Ocala National Forest

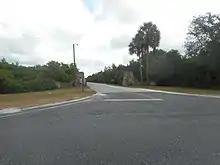
Juniper Springs Recreation Area off of SR 40

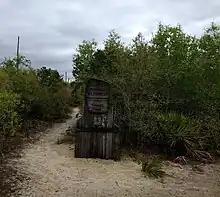
The entrance to the Florida Trail in the Juniper Prairie Wilderness.

There are four officially designated wilderness areas lying within Ocala National Forest that are part of the National Wilderness Preservation System.